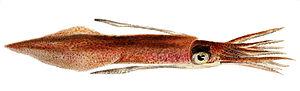
L'Ommastrephes bartramii est un mollusque céphalopode décapode. Ce calmar est dénommé encornet volant par la FAO, mais en 2009 ne fait pas partie de la liste des espèces pouvant être vendues en France sous le nom d'encornet ou de calmar.
Les calmars volants ou ommastrephidés forment une famille de calmars.